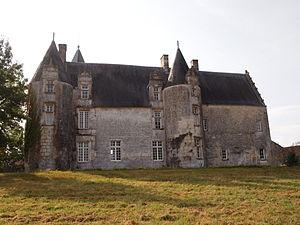
Château du Breuil, à Bonneuil en Charente (inscrit, 1952)
Cet article recense les monuments historiques français classés en 1953.
Cet article recense les monuments historiques de la Charente, en France.